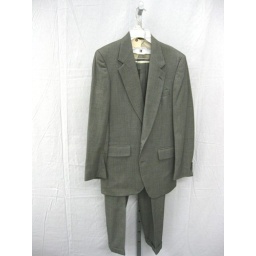
YES -- for pop. Accompanied by white shirt and brighter tie